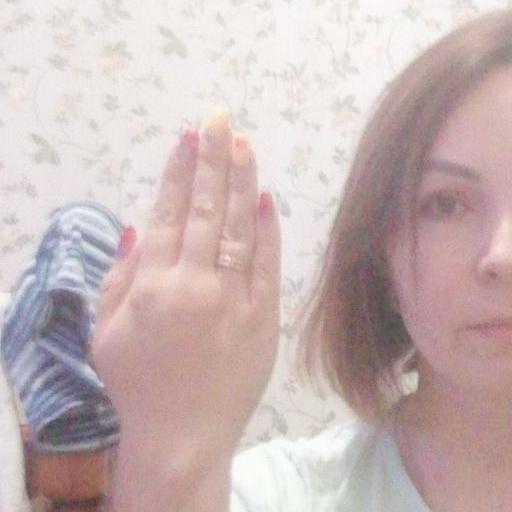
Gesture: stop_inverted